Diego de Espinosa

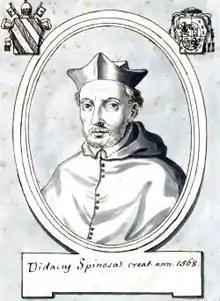
Portrait of Cardinal Diego de Espinosa

Born at Martín Muñoz de las Posadas (modern province of Segovia), he was educated in civil law, canon law and theology at the University of Salamanca.